Carnassial

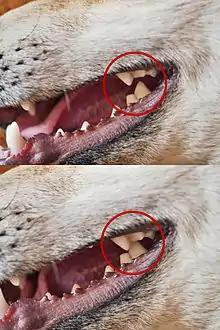
Carnassials of a dog

Carnassials are paired upper and lower teeth modified in such a way as to allow enlarged and often self-sharpening edges to pass by each other in a shearing manner. This adaptation is found in carnivorans, where the carnassials are the modified fourth upper premolar and the first lower molar. These teeth are also referred to as sectorial teeth.